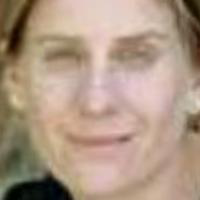
Age group: age 41-55